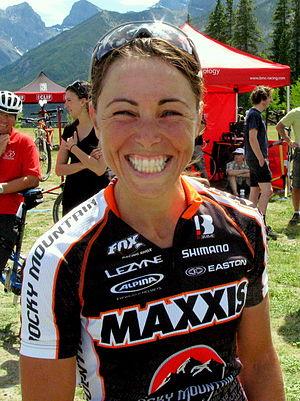
Marie-Hélène Prémont est une coureuse cycliste canadienne spécialiste du vélo tout terrain.